National Irrigation Congress

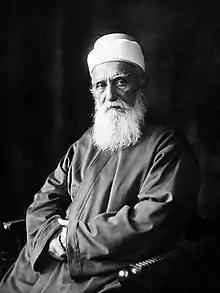
`Abdu'l-Bahá

The session in Salt Lake City, Utah had on the agenda such items as "Irrigation of the Great West," "Storing of the Floods" and "Heeding the Call of the Landless Man for the Manless Land." The congress saw a change in name to International Irrigation Congress and ended with a resolution favoring control of water resources by the federal government, and not by the states. Henry S. Graves, United States forester, who gave the principal address, favored the latter proposal.